Carol Szathmari

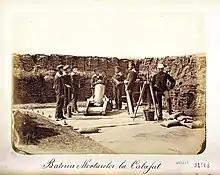
Carol Szathmari: "Bateria Mortierelor la Calafat" (Calafat Mortar Battery), circa 1877

Szathmari was born in the city of Kolozsvár, Transylvania (now Cluj-Napoca, Romania), in 1812. Initially, he studied law at the Reformed College in Cluj. By the age of eighteen he had moved to Bucharest. He studied painting from 1832 to 1834 in Rome, and on returning to Bucharest he was frequently commissioned to create paintings for the Wallachian boyars. He would later go on to achieve notoriety as the official artist of the Romanian royal court. He spent most of his life in Bucharest, where he died in 1887.